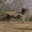
Label: deer